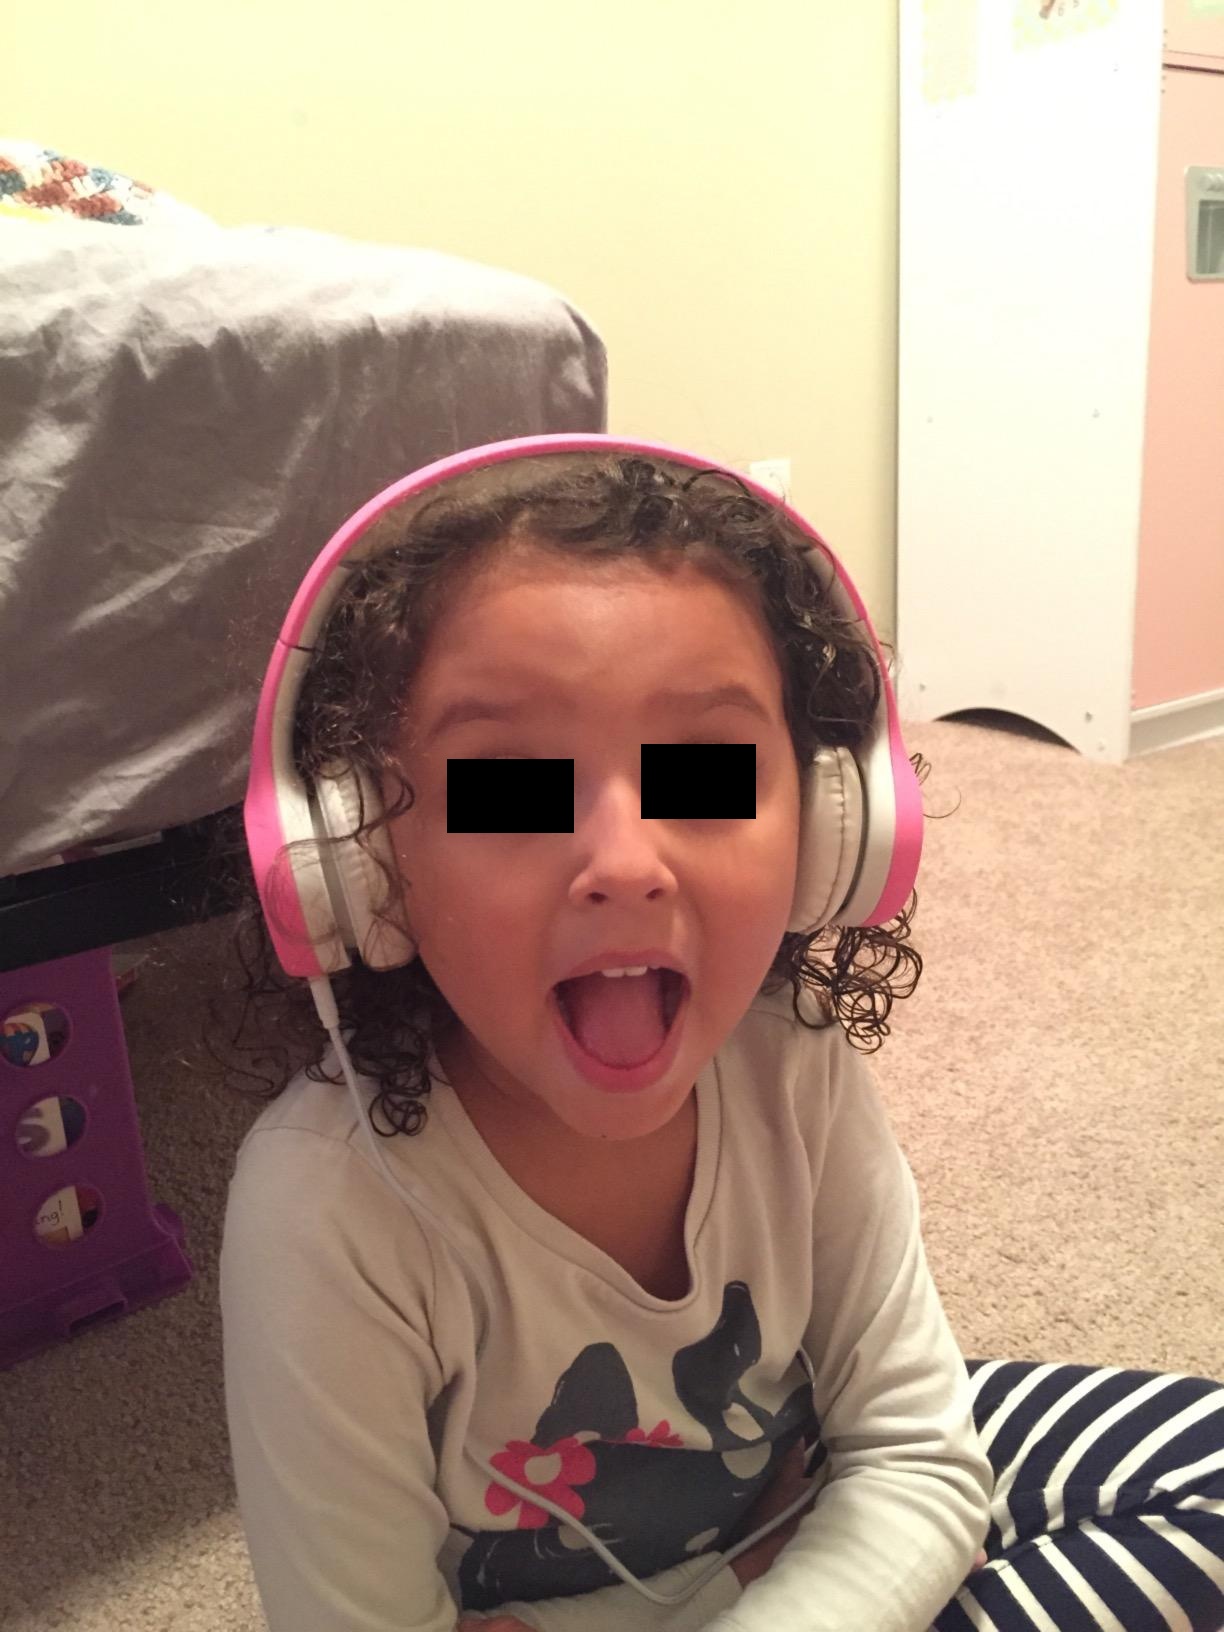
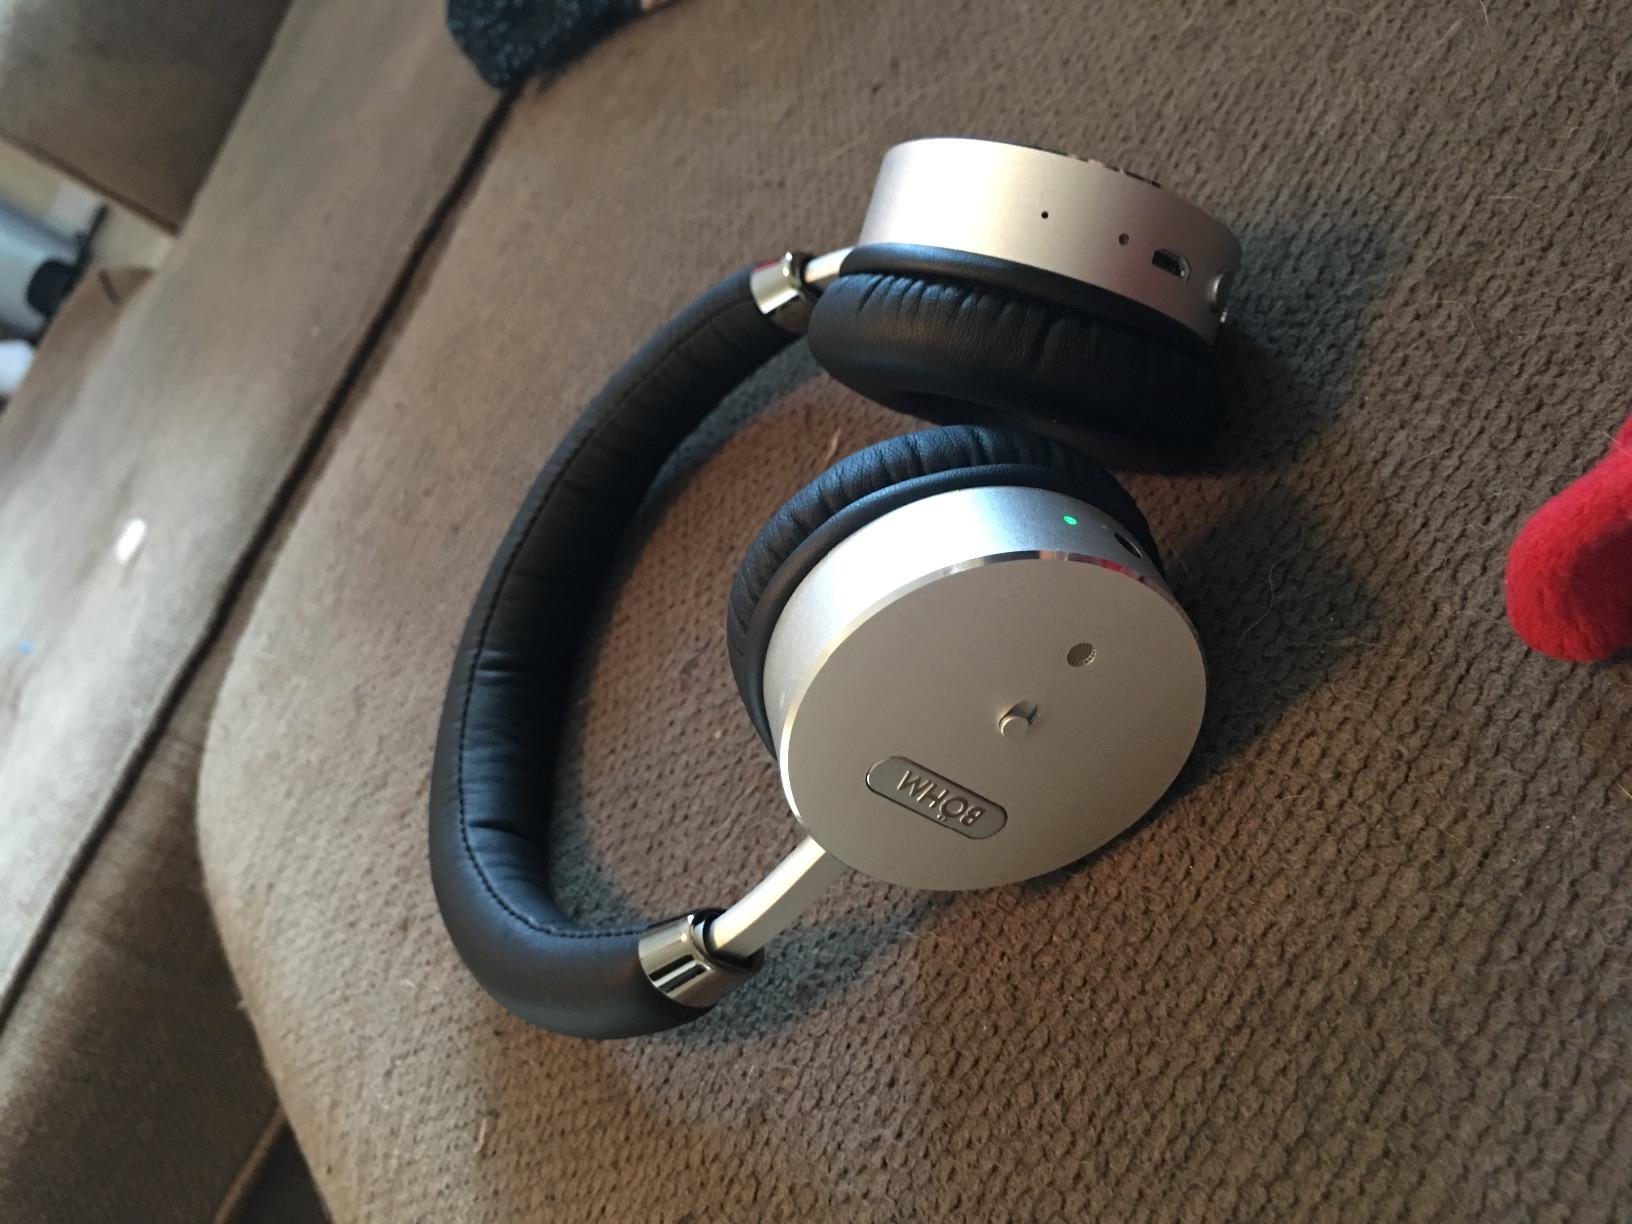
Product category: headphones
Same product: no